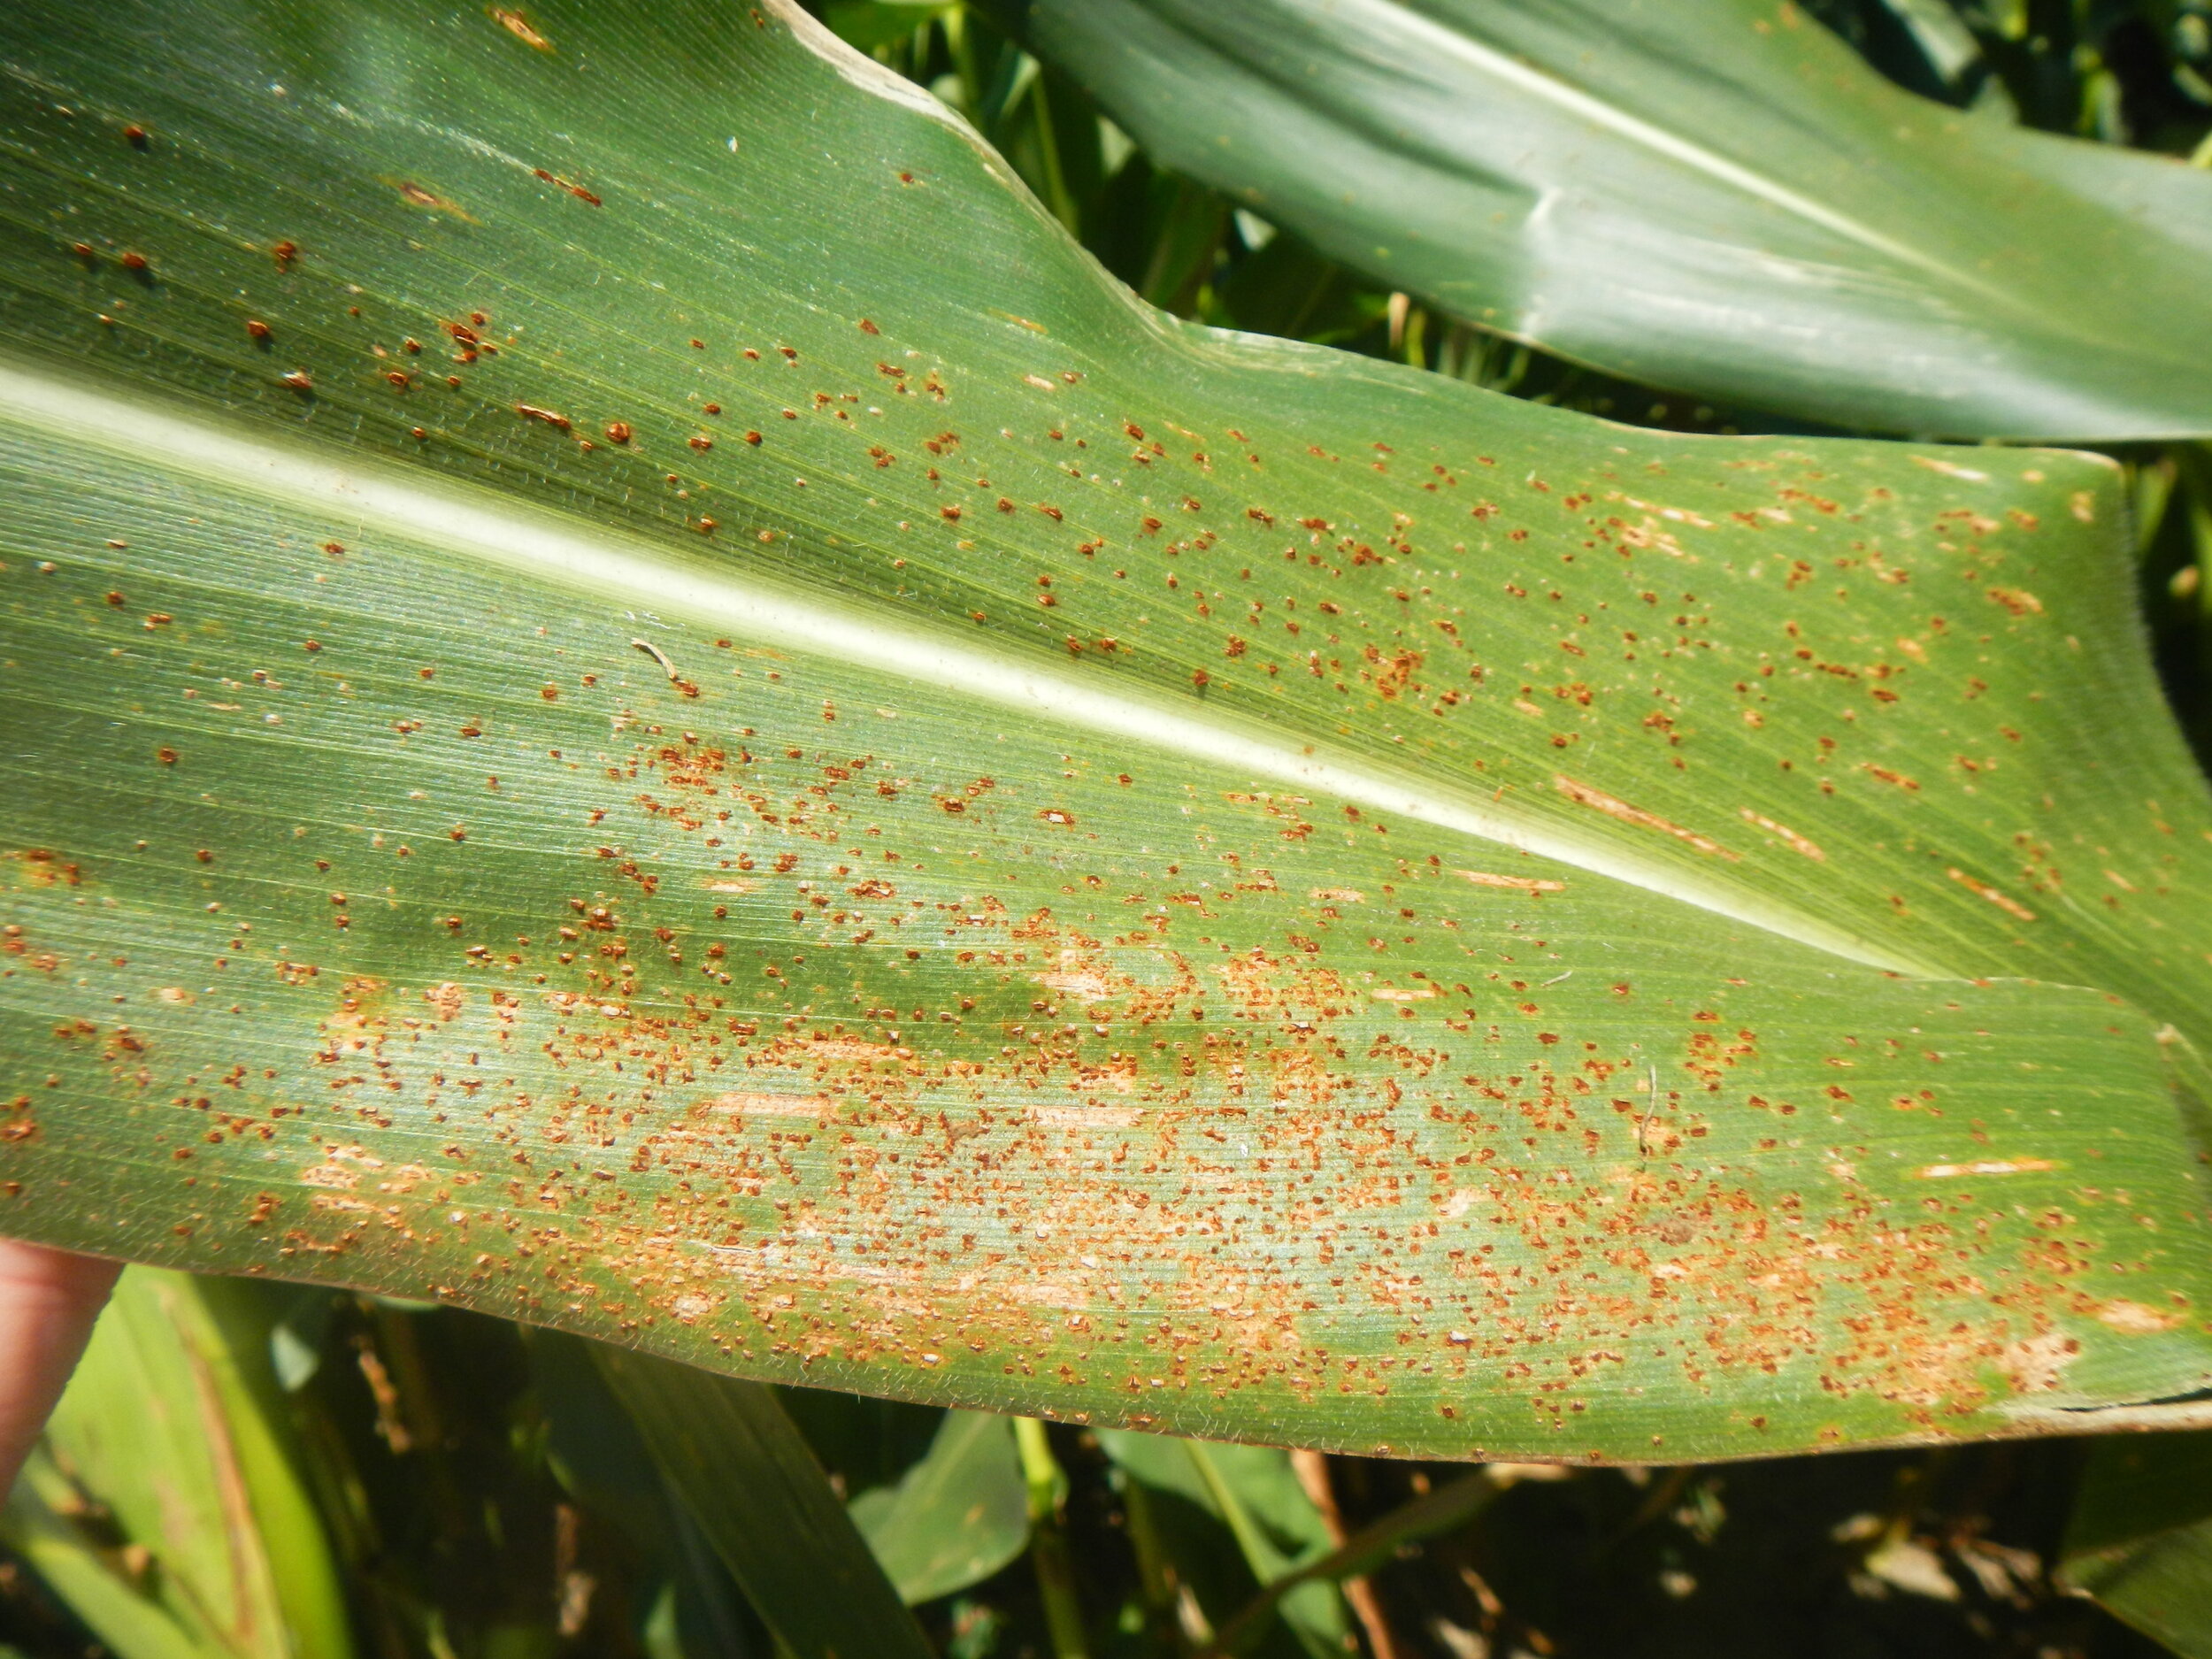
Plant: Corn
Disease: corn rust